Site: saxony
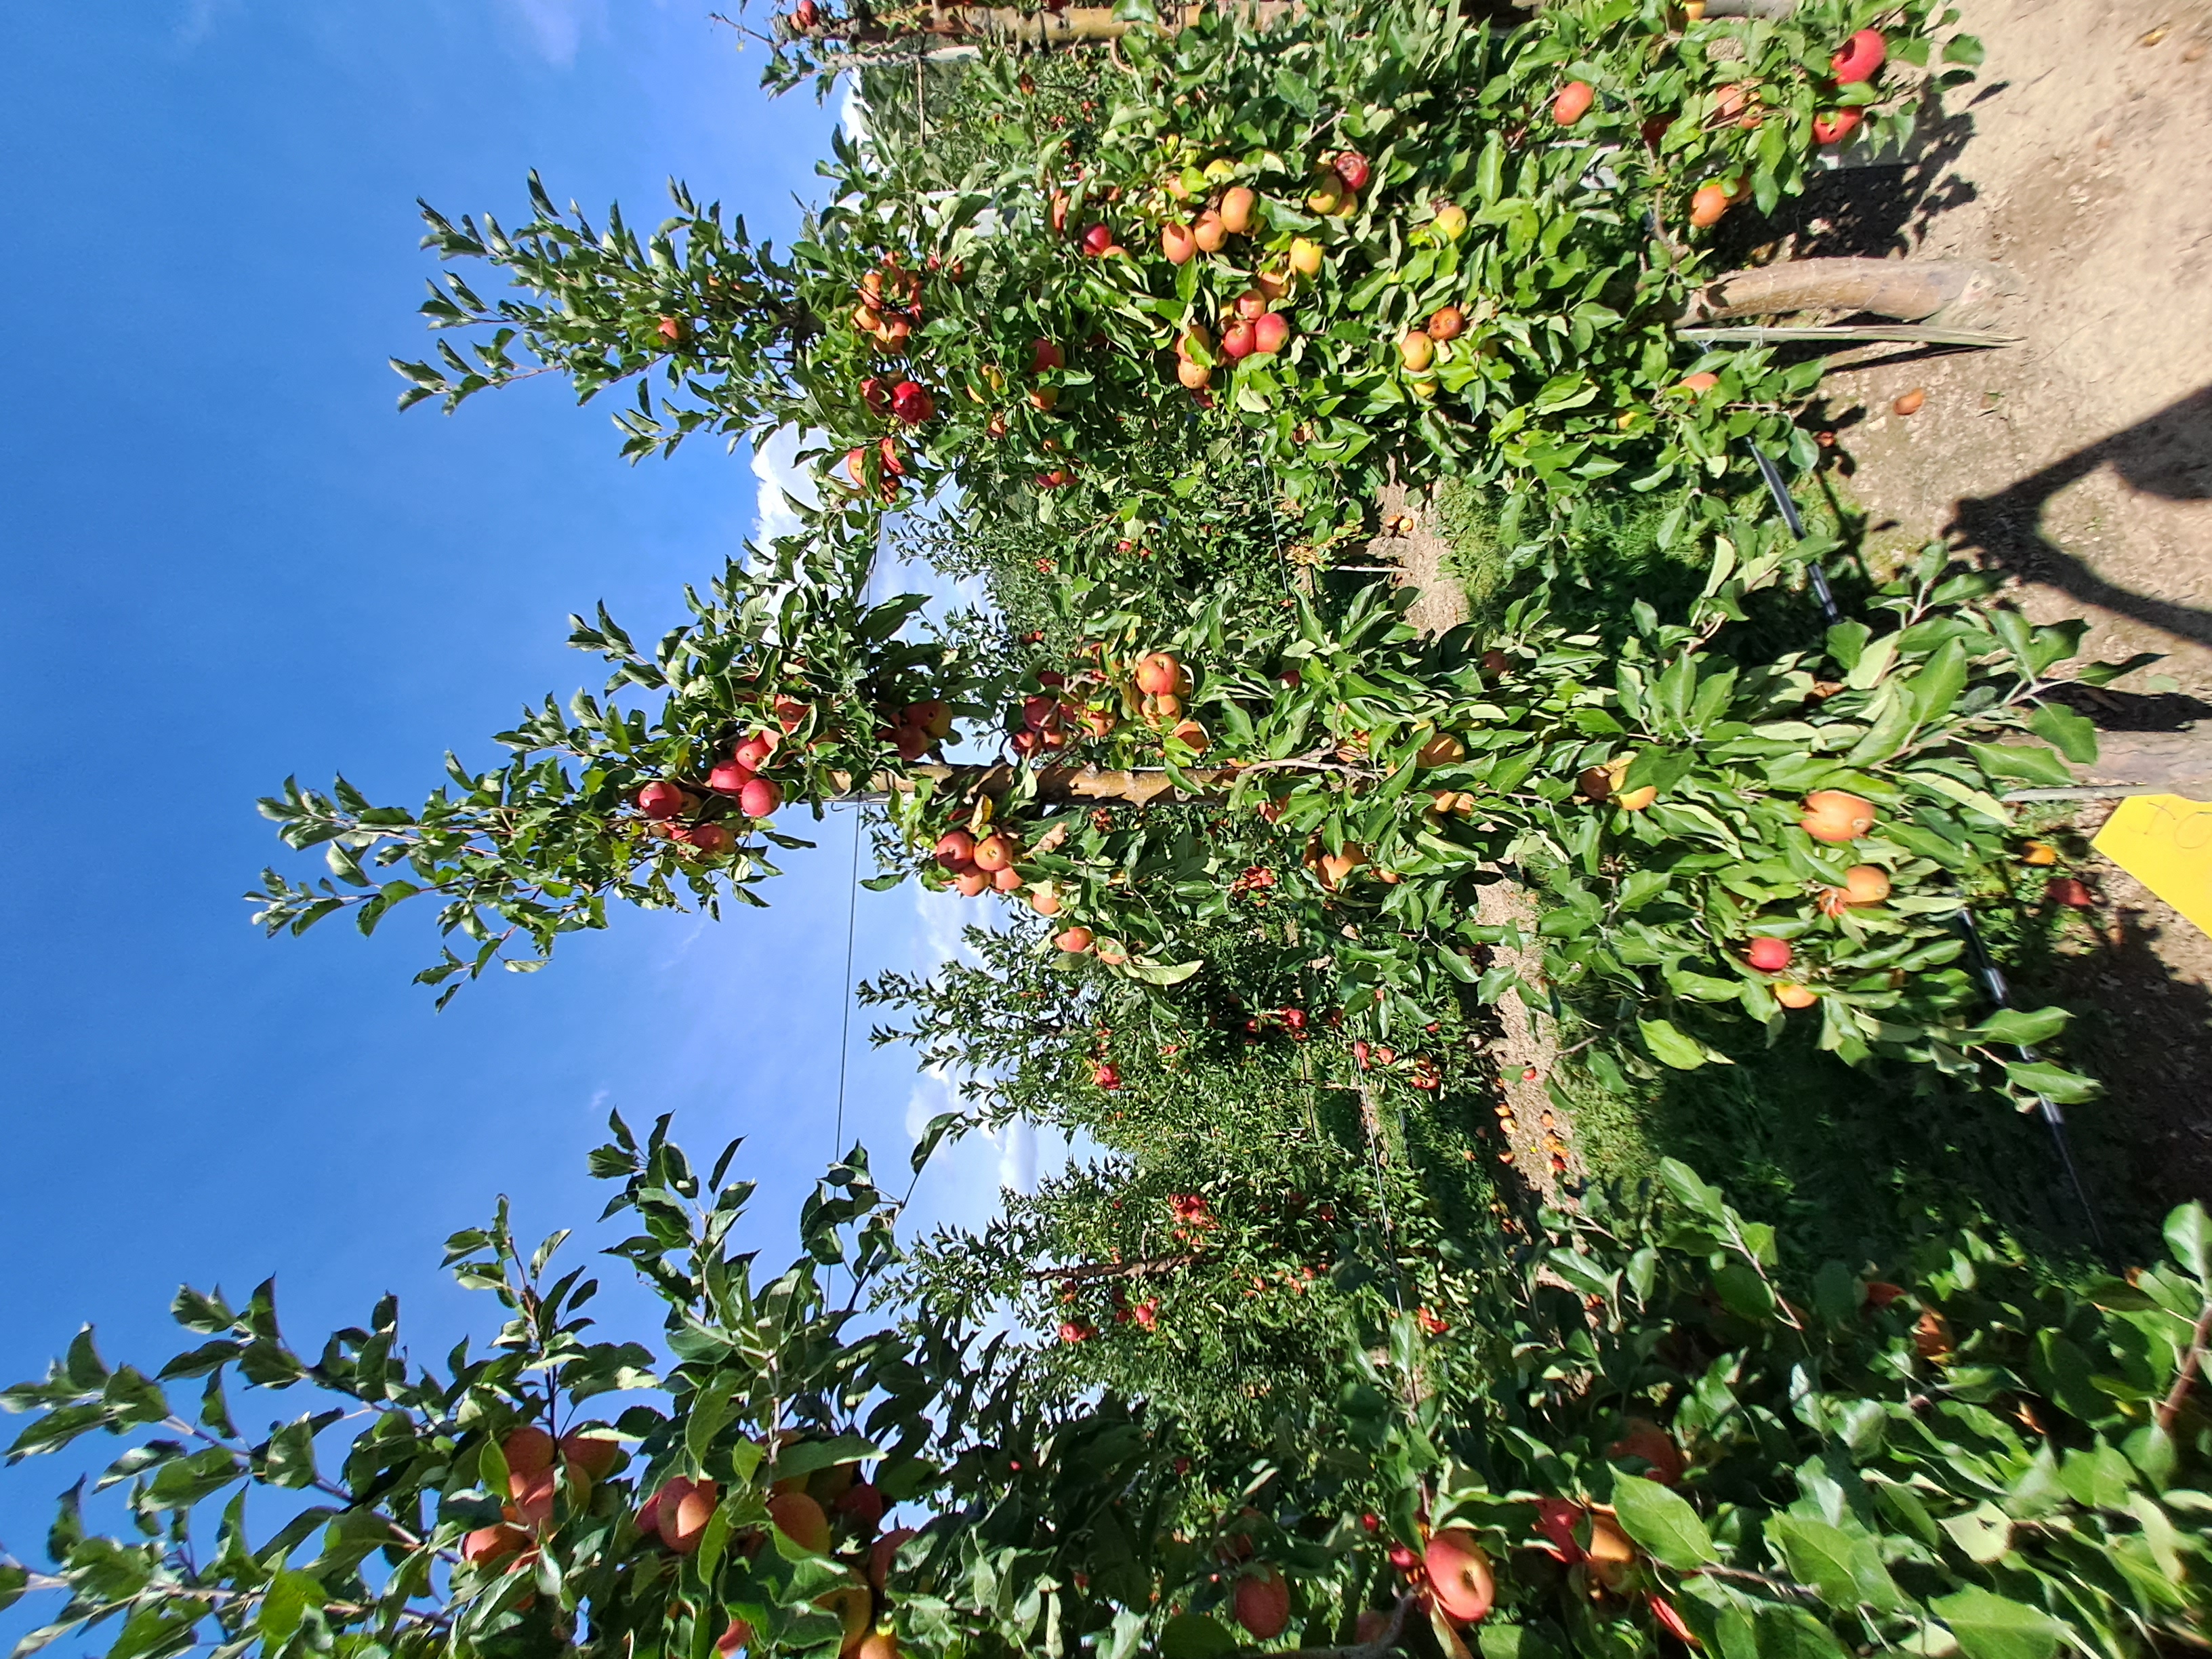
Growth stage (BBCH 87): Maturity of fruit and seed